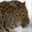
Label: leopard